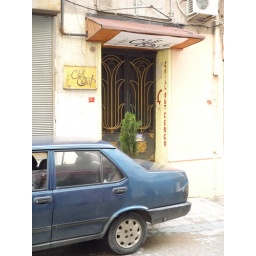
Hostel entrance - very easy to miss, especially with that plant standing in the doorway